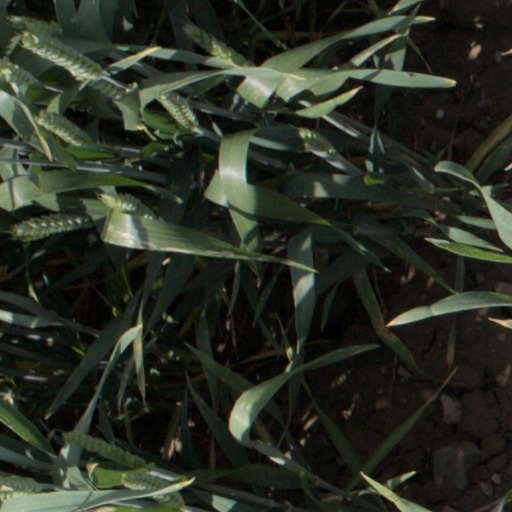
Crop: wheat